Double dissolution

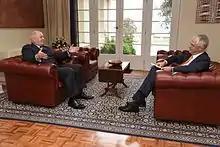
Prime Minister Malcolm Turnbull visits Governor-General Sir Peter Cosgrove on 8 May 2016 to request a double dissolution

There have been seven double dissolutions: in 1914, 1951, 1974, 1975, 1983, 1987 and 2016. However, a joint sitting following a double dissolution pursuant to section 57 has only taken place once, in 1974.